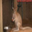
Label: kangaroo